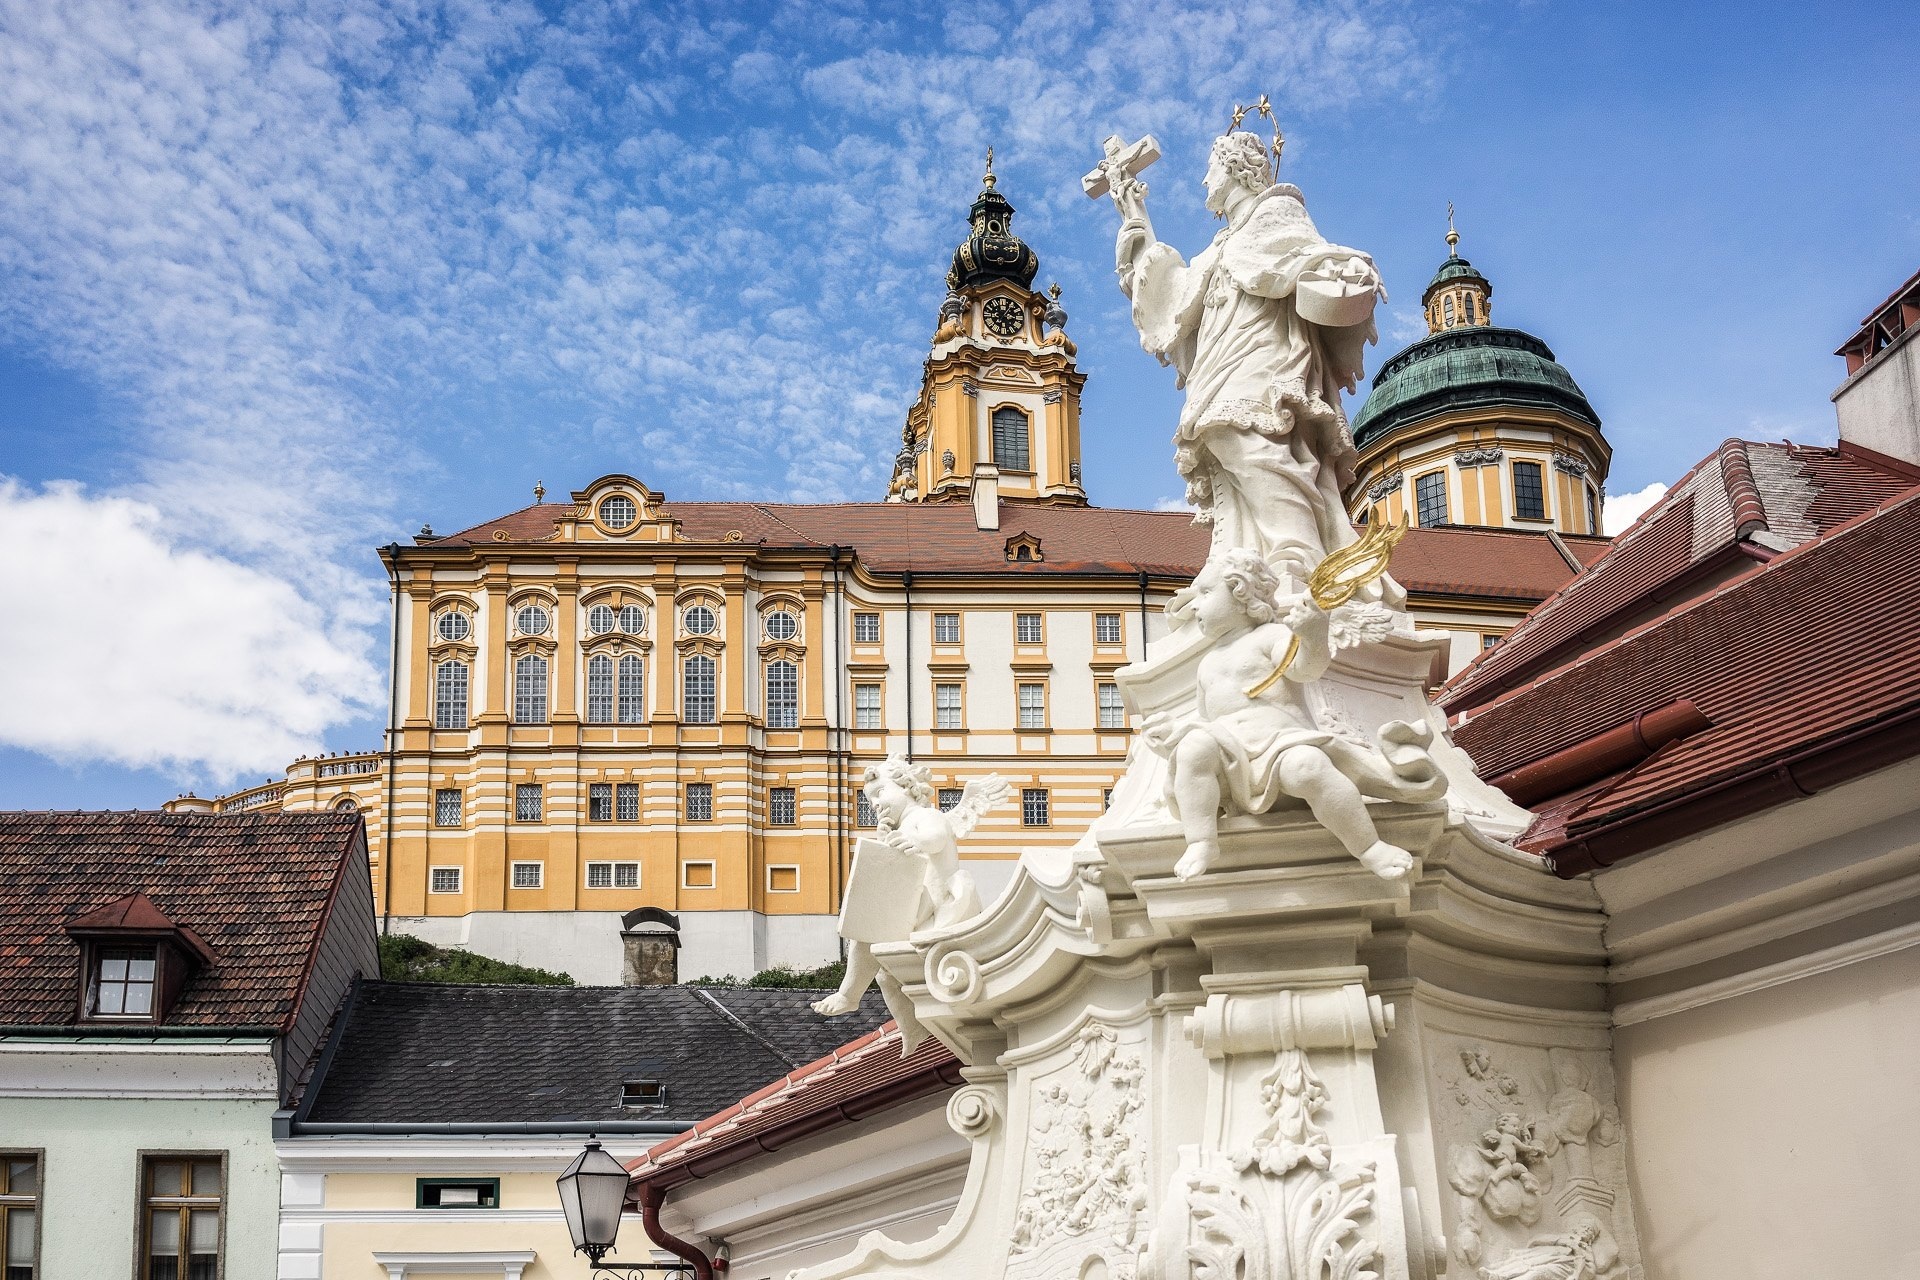
architecture, town, building, palace, monument, statue, landmark, facade, tourism, ancient history, human settlement